Premiership of Nicola Sturgeon

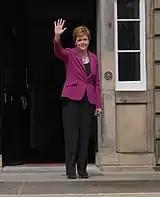
Sturgeon arrives at Bute House following election victory in the 2021 Scottish Parliamentary elections

Sturgeon led the SNP into the 2021 election on a manifesto promise to hold a second independence referendum after the COVID-19 pandemic was over.